Juvenile (rapper)

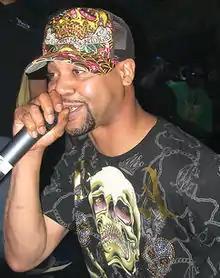
Juvenile performing in 2008

Terius Gray (born March 26, 1975), better known by his stage name Juvenile, is an American rapper best known for his work with Birdman's Cash Money Records in the late 1990s and early 2000s, both solo and as a member of the label's then-flagship group, Hot Boys.